Grammar Schools Act 1860

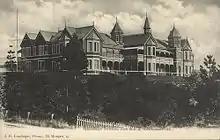
Rockhampton Girls Grammar School, circa 1895

The Grammar Schools Act was the fourth bill of the first parliament of Queensland. Along with the "Primary Schools Act (Qld)" 1860, it aimed to bring Queensland under one general and comprehensive education system without prejudice.